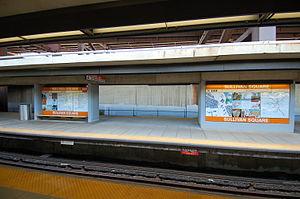
La ligne orange du métro de Boston est l'une des trois lignes de métro de la ville de Boston, Massachusetts. C'est la plus ancienne ligne de ce métro, mise en service en 1901, en excluant la ligne verte transformée en ligne de tramway. Exploitée par Massachusetts Bay Transportation Authority, la ligne compte 20 stations entre la station de Forest Hills dans le quartier de Jamaica Plain et la station d'Oak Grove à Malden. Elle croise la ligne rouge à la station de Downtown Crossing, la ligne bleue à la station State, et la ligne verte aux stations Haymarket et North Station. Elle est connecté avec l'Amtrak et le Commuter Rail. La ligne a transporté 184 961 passagers en 2010.